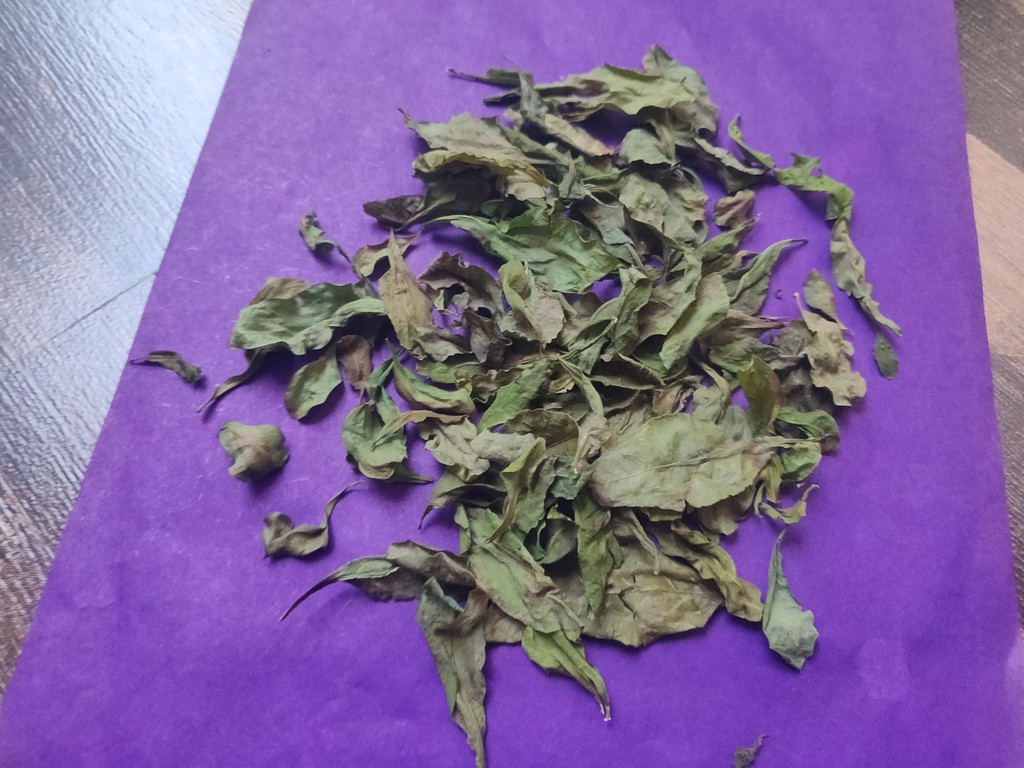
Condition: Dried
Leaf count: multiple
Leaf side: unknown